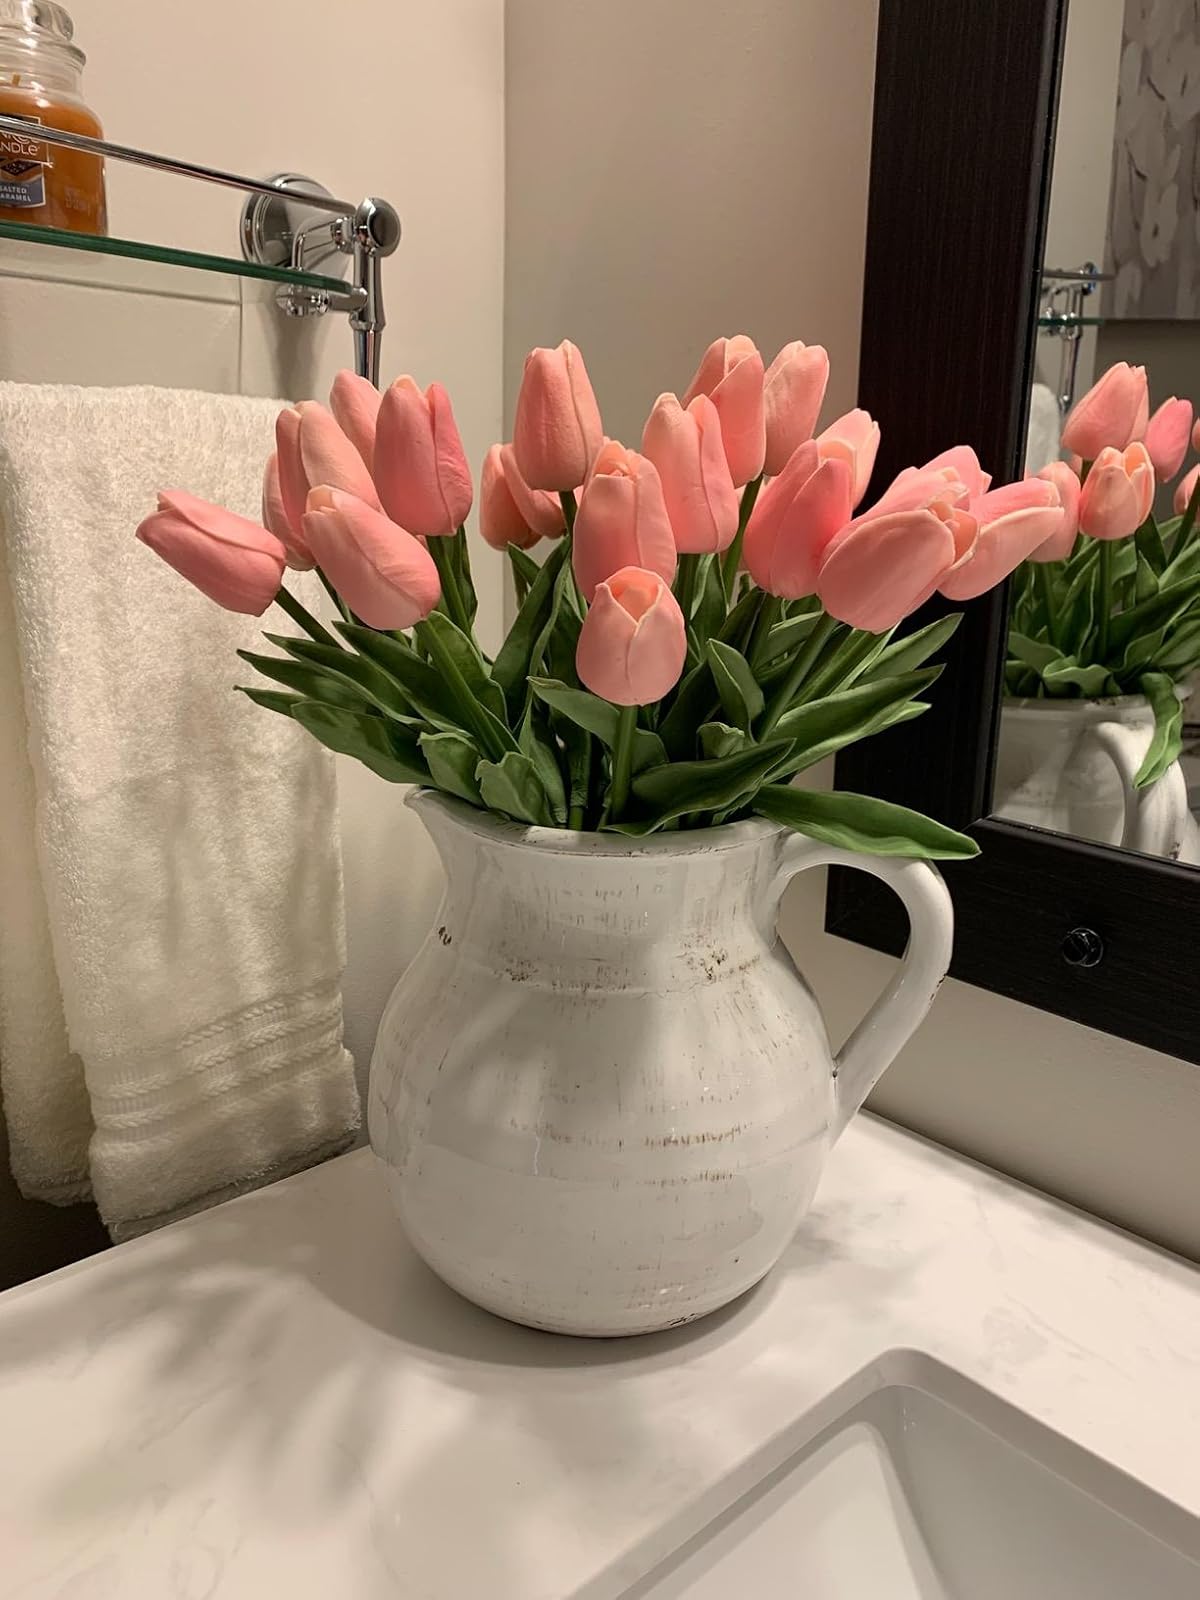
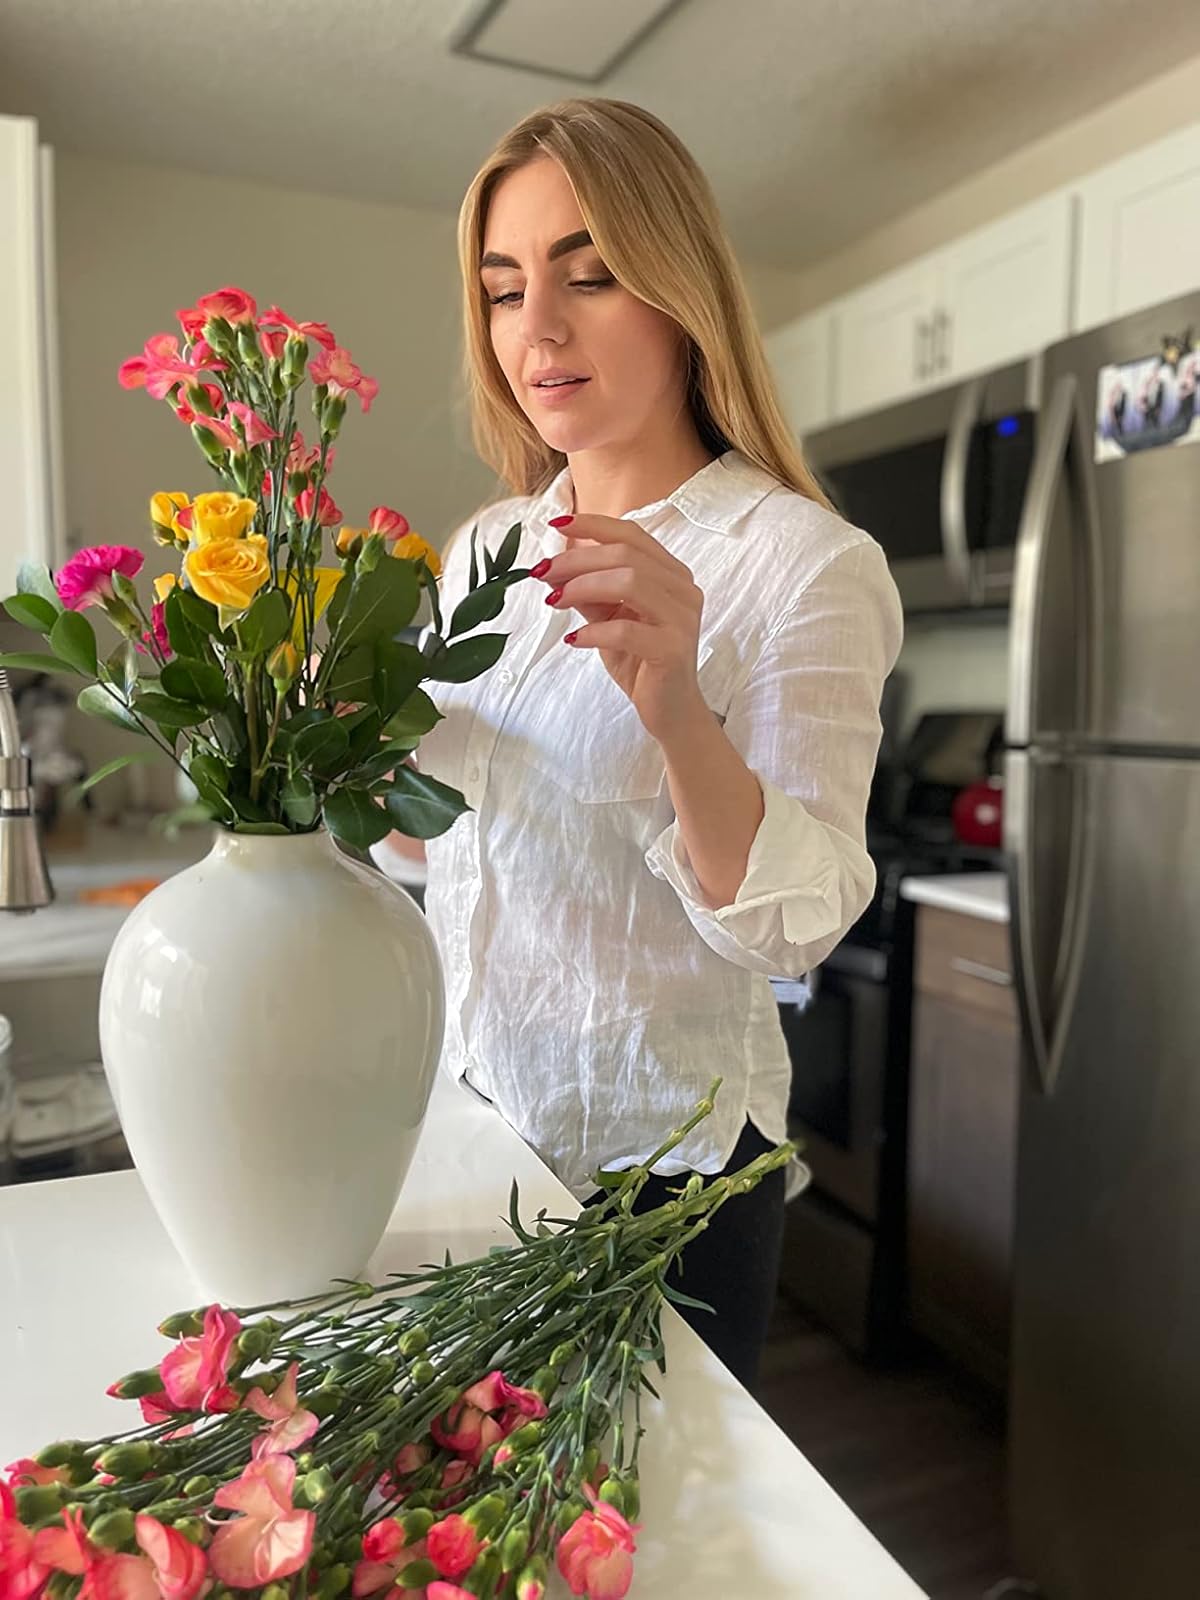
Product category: vase
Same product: no